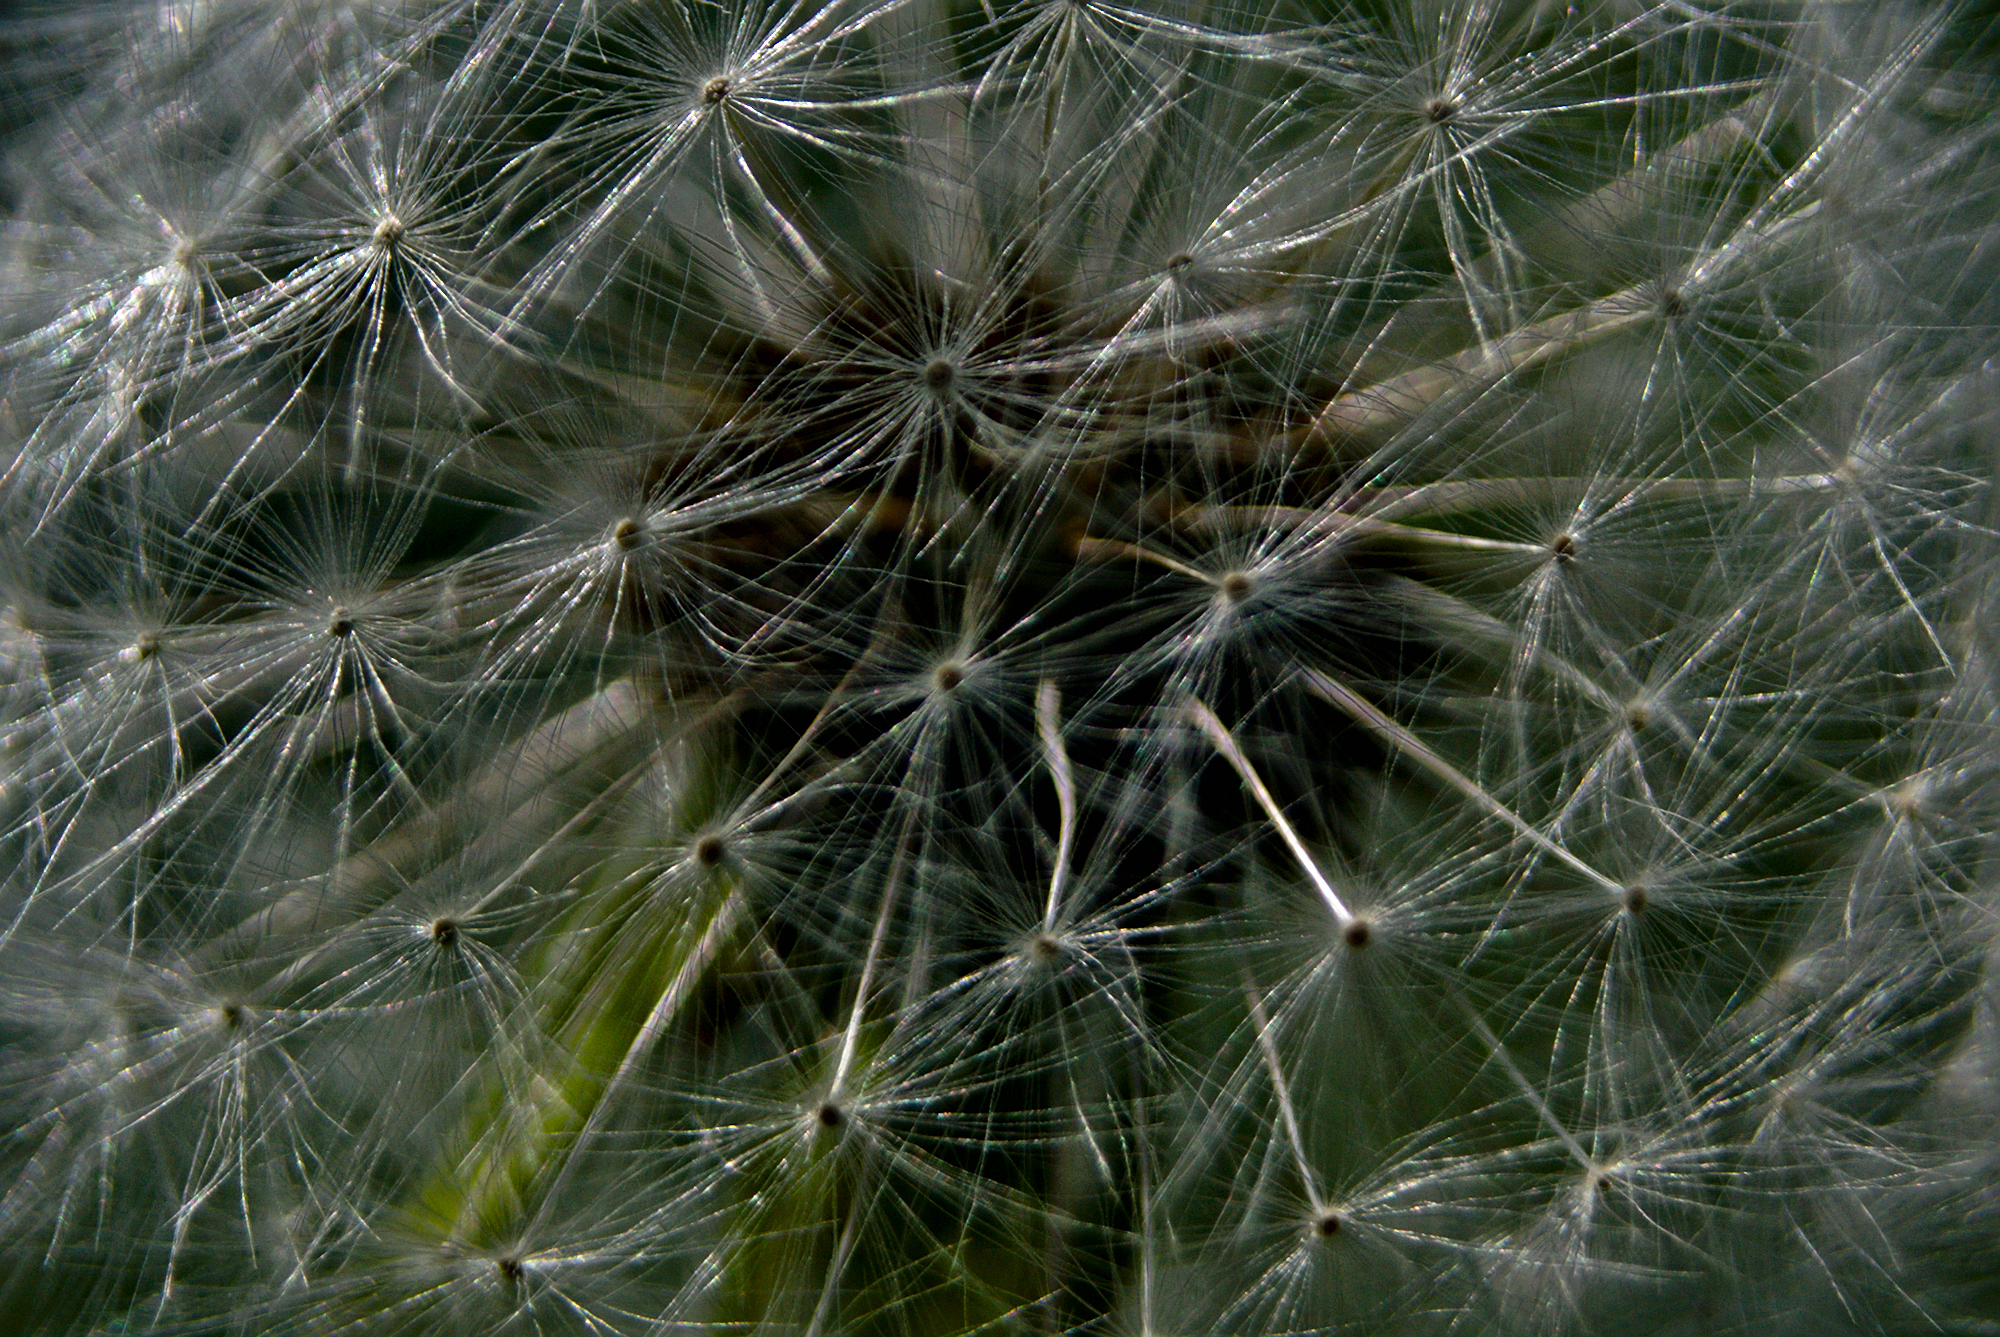
nature, cactus, abstract, plant, field, dandelion, flower, botany, flora, close up, macro photography, flowering plant, daisy family, plant stem, land plant, thorns spines and prickles